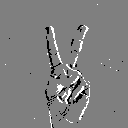
ASL letter: v